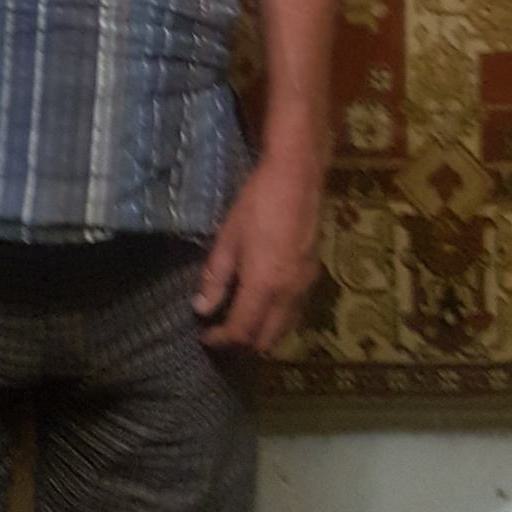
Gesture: no_gesture